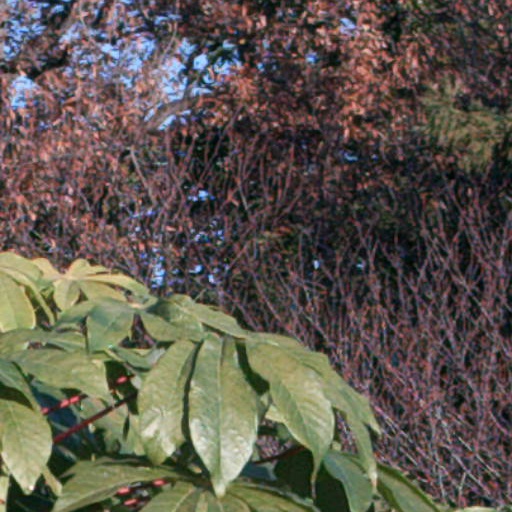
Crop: cassava